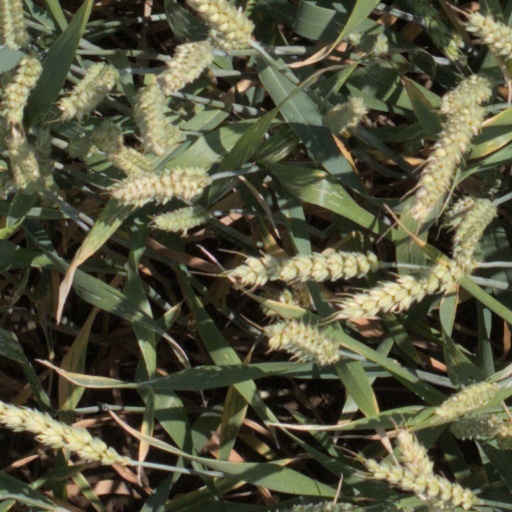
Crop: wheat